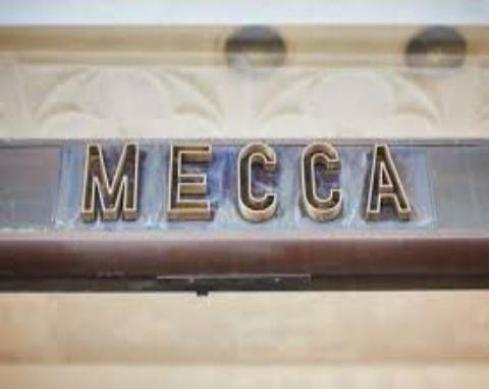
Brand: mecca espresso
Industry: Others